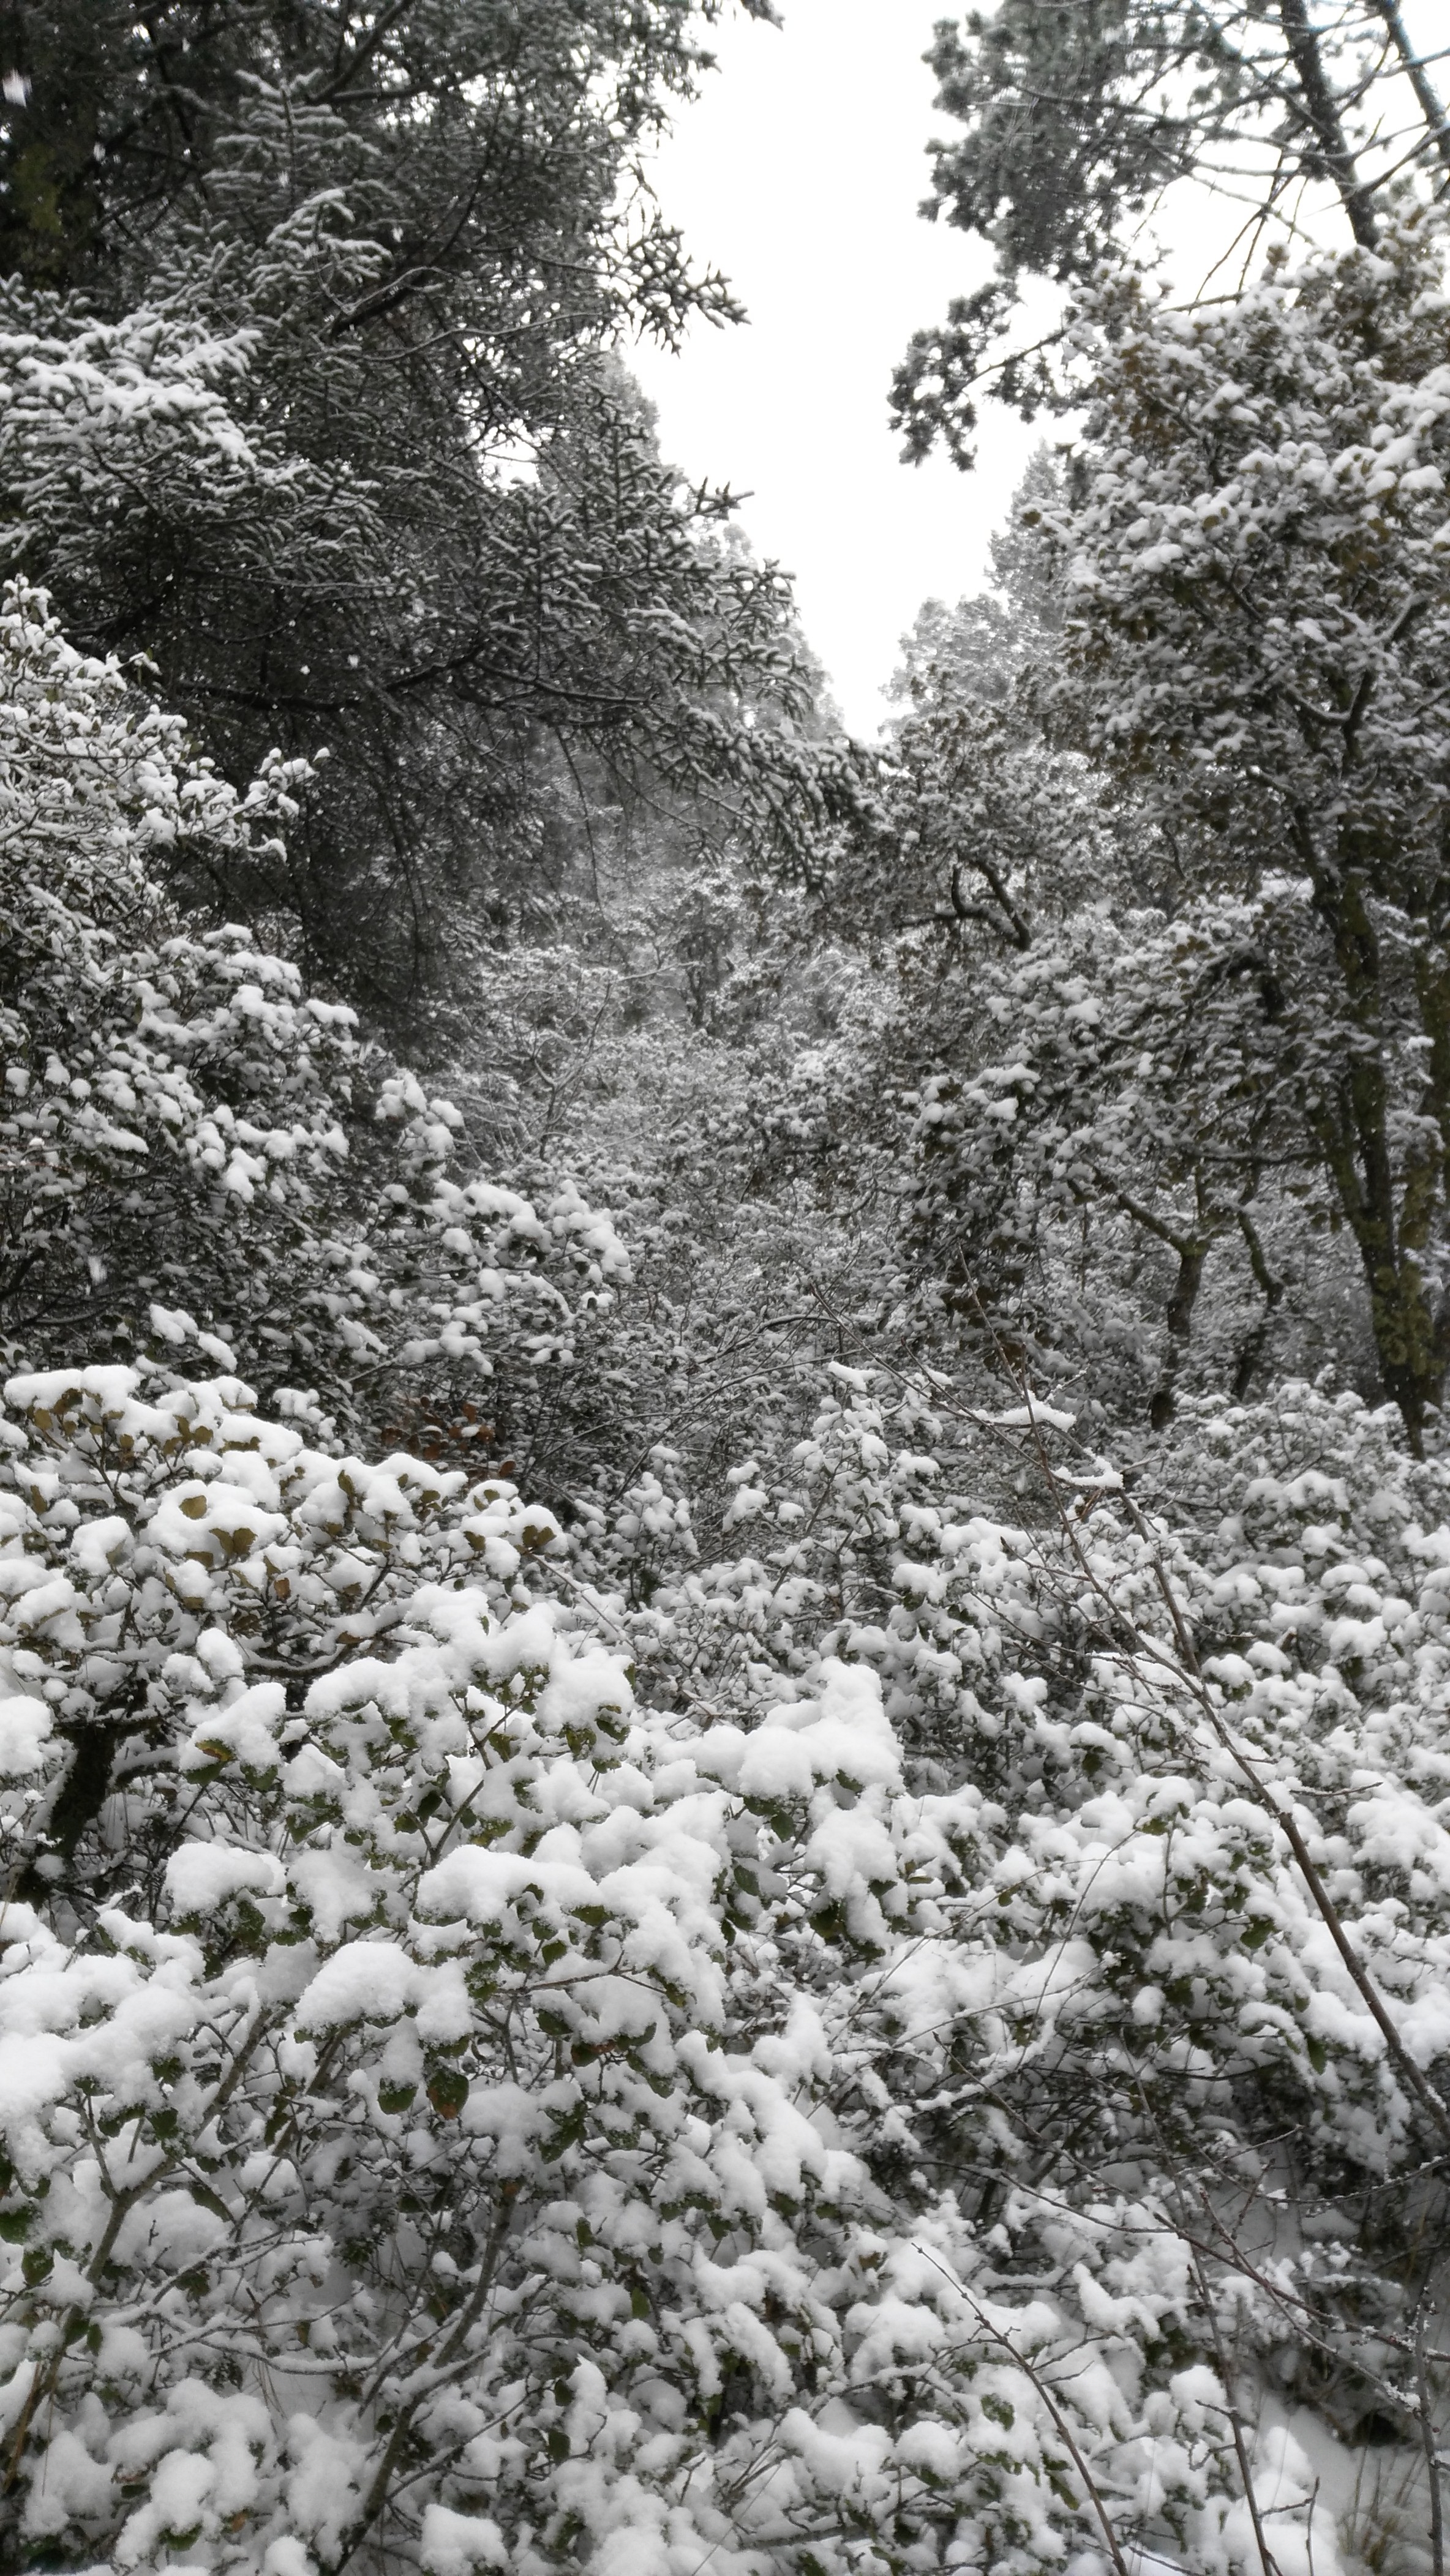
landscape, tree, nature, forest, branch, snow, cold, winter, black and white, plant, white, flower, frost, stream, rural, weather, frozen, monochrome, christmas, season, snowfall, winter landscape, outdoors, woodland, habitat, xmas, freezing, natural environment, woody plant